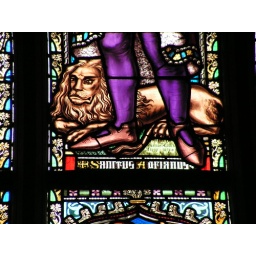
Stained glass window in Brussels.